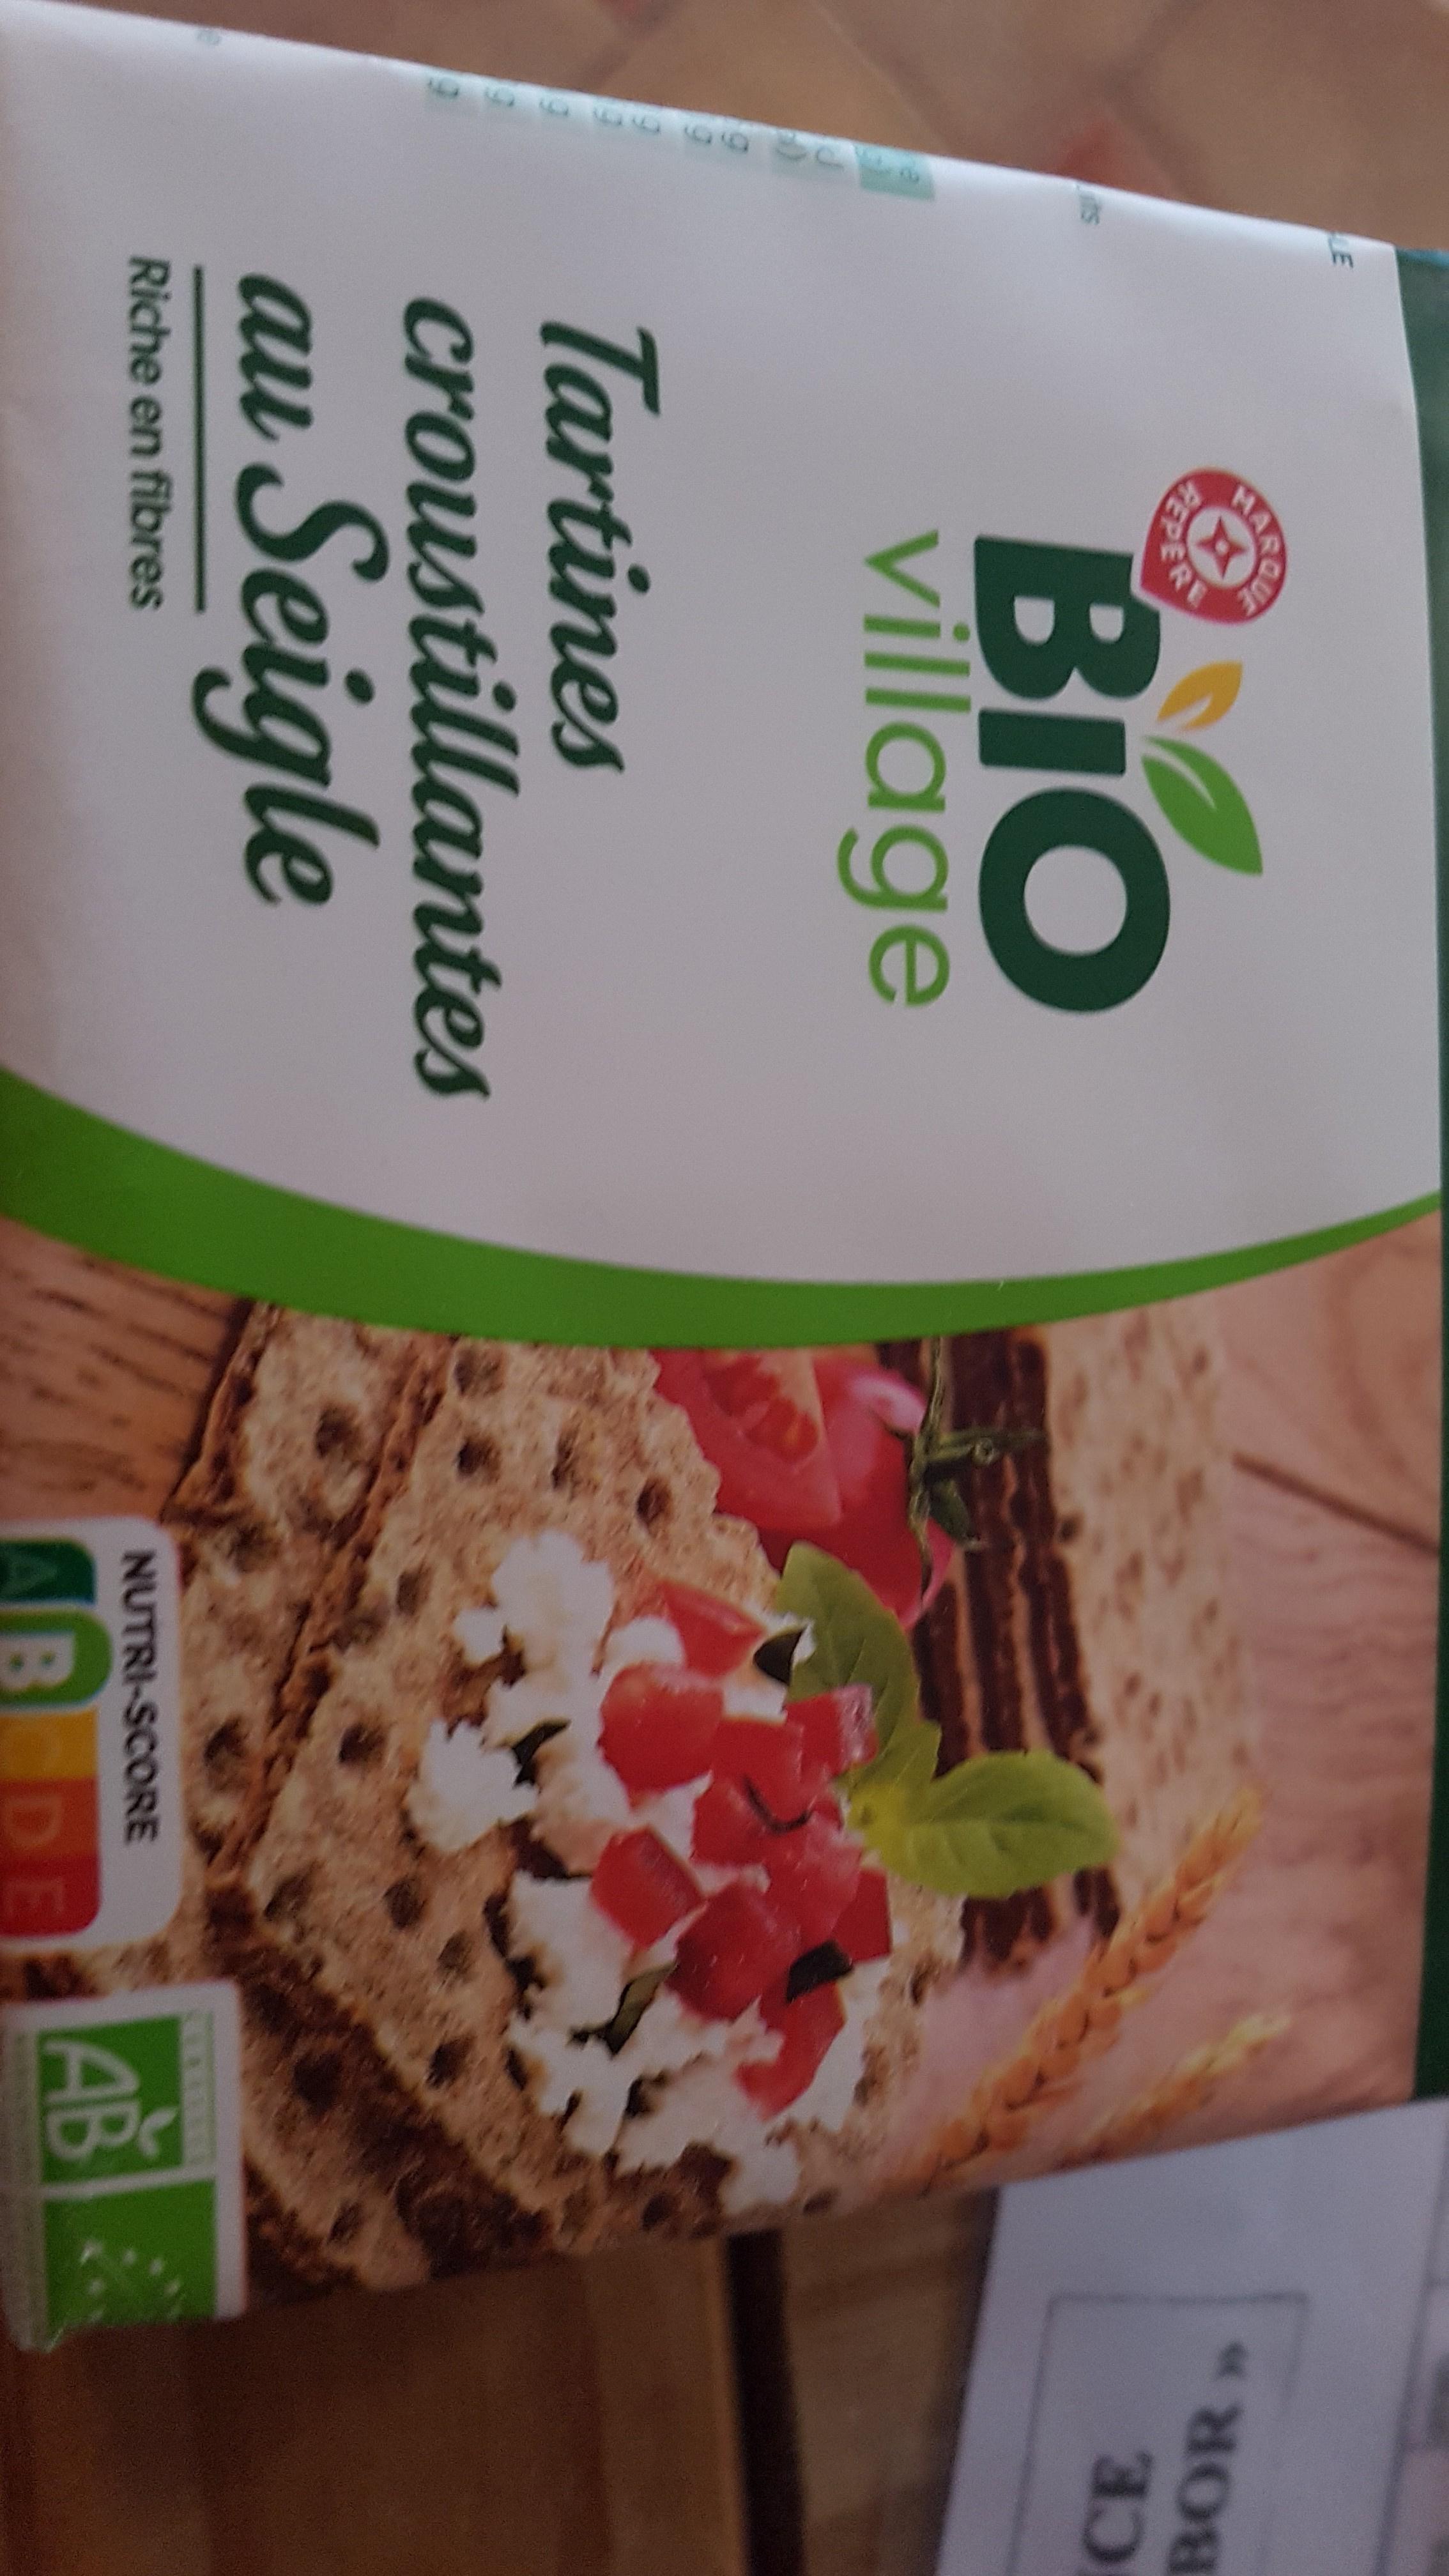
Nutri-Score label: nutriscore-b